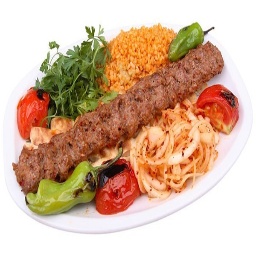
Label: adana_kebab